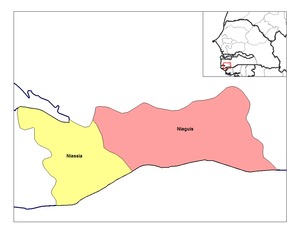
Carte des arrondissements du département de Ziguinchor au Sénégal.
Le département de Ziguinchor est l'un des 45 départements du Sénégal et l'un des 3 départements de la région de Ziguinchor. Il est situé en Basse-Casamance, dans le sud-ouest du pays.
Les arrondissements du Sénégal sont des subdivisions administratives des départements du Sénégal, eux-mêmes coiffés par les régions. Ils sont au nombre de 133 depuis les nouvelles créations de 2008.